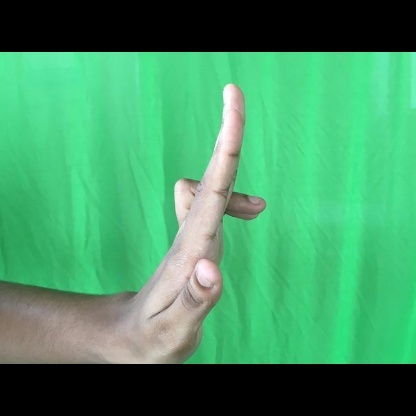
Mudra: Ardhapathaka